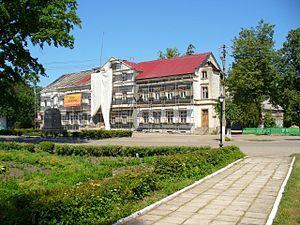
Krasnoznamensk est une ville de l'oblast de Kaliningrad, en Russie, et le centre administratif du raïon Krasnoznamenski. Sa population s'élevait à 3 410 habitants en 2013.